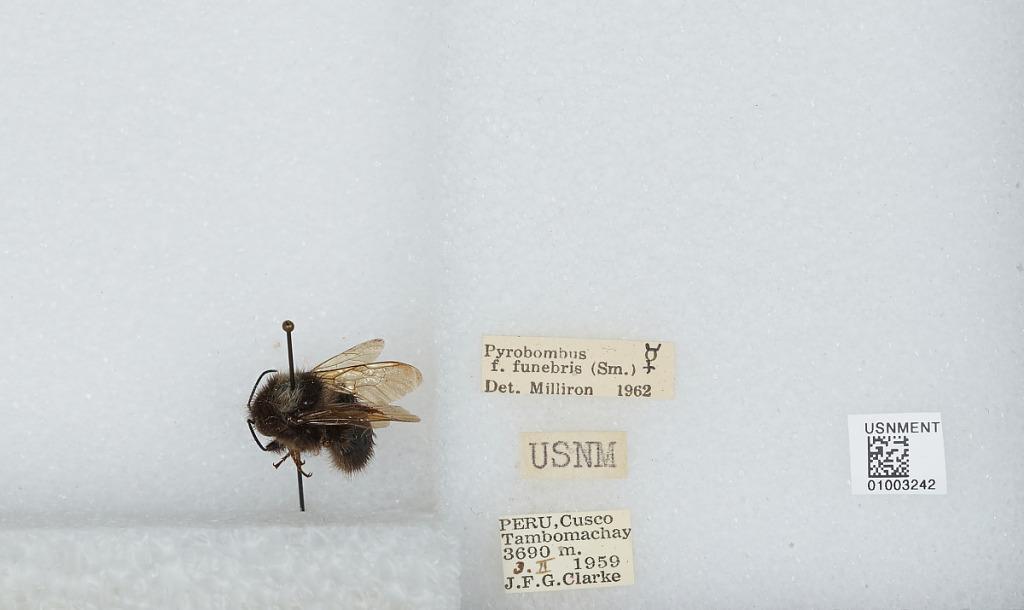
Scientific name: Bombus (Funebribombus) funebris funebris Smith
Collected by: J. Clarke
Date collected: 1959-2-3
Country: Peru
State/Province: Cusco
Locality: Tambomachay
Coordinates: -13.4808, -71.9647
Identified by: Milliron